Describe the emotion expressed in this image:  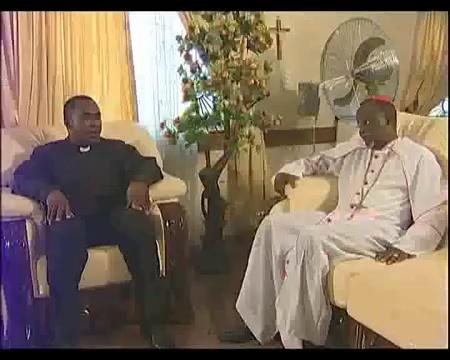
This person displays Suffering, valence and arousal with high intensity.